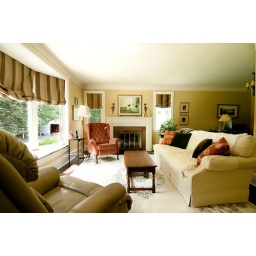
Notice window seat in bay window. The two slit windows face towards the road - which is 220' away.